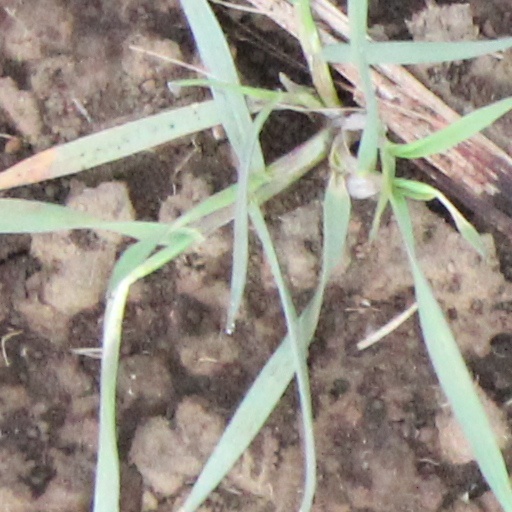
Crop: wheat